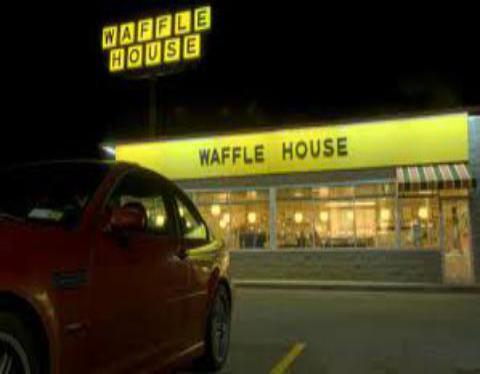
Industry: Food